Dorothy L. Sayers

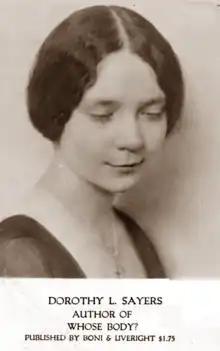
1925 press photograph

Dorothy Leigh Sayers (13 June 1893 – 17 December 1957) was an English crime novelist, playwright, translator and critic.